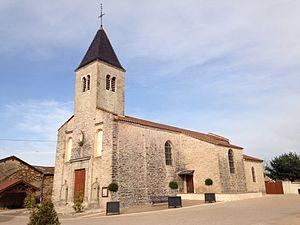
Église du village de Garnerans
Garnerans est une commune française, située dans le département de l'Ain en région Auvergne-Rhône-Alpes.